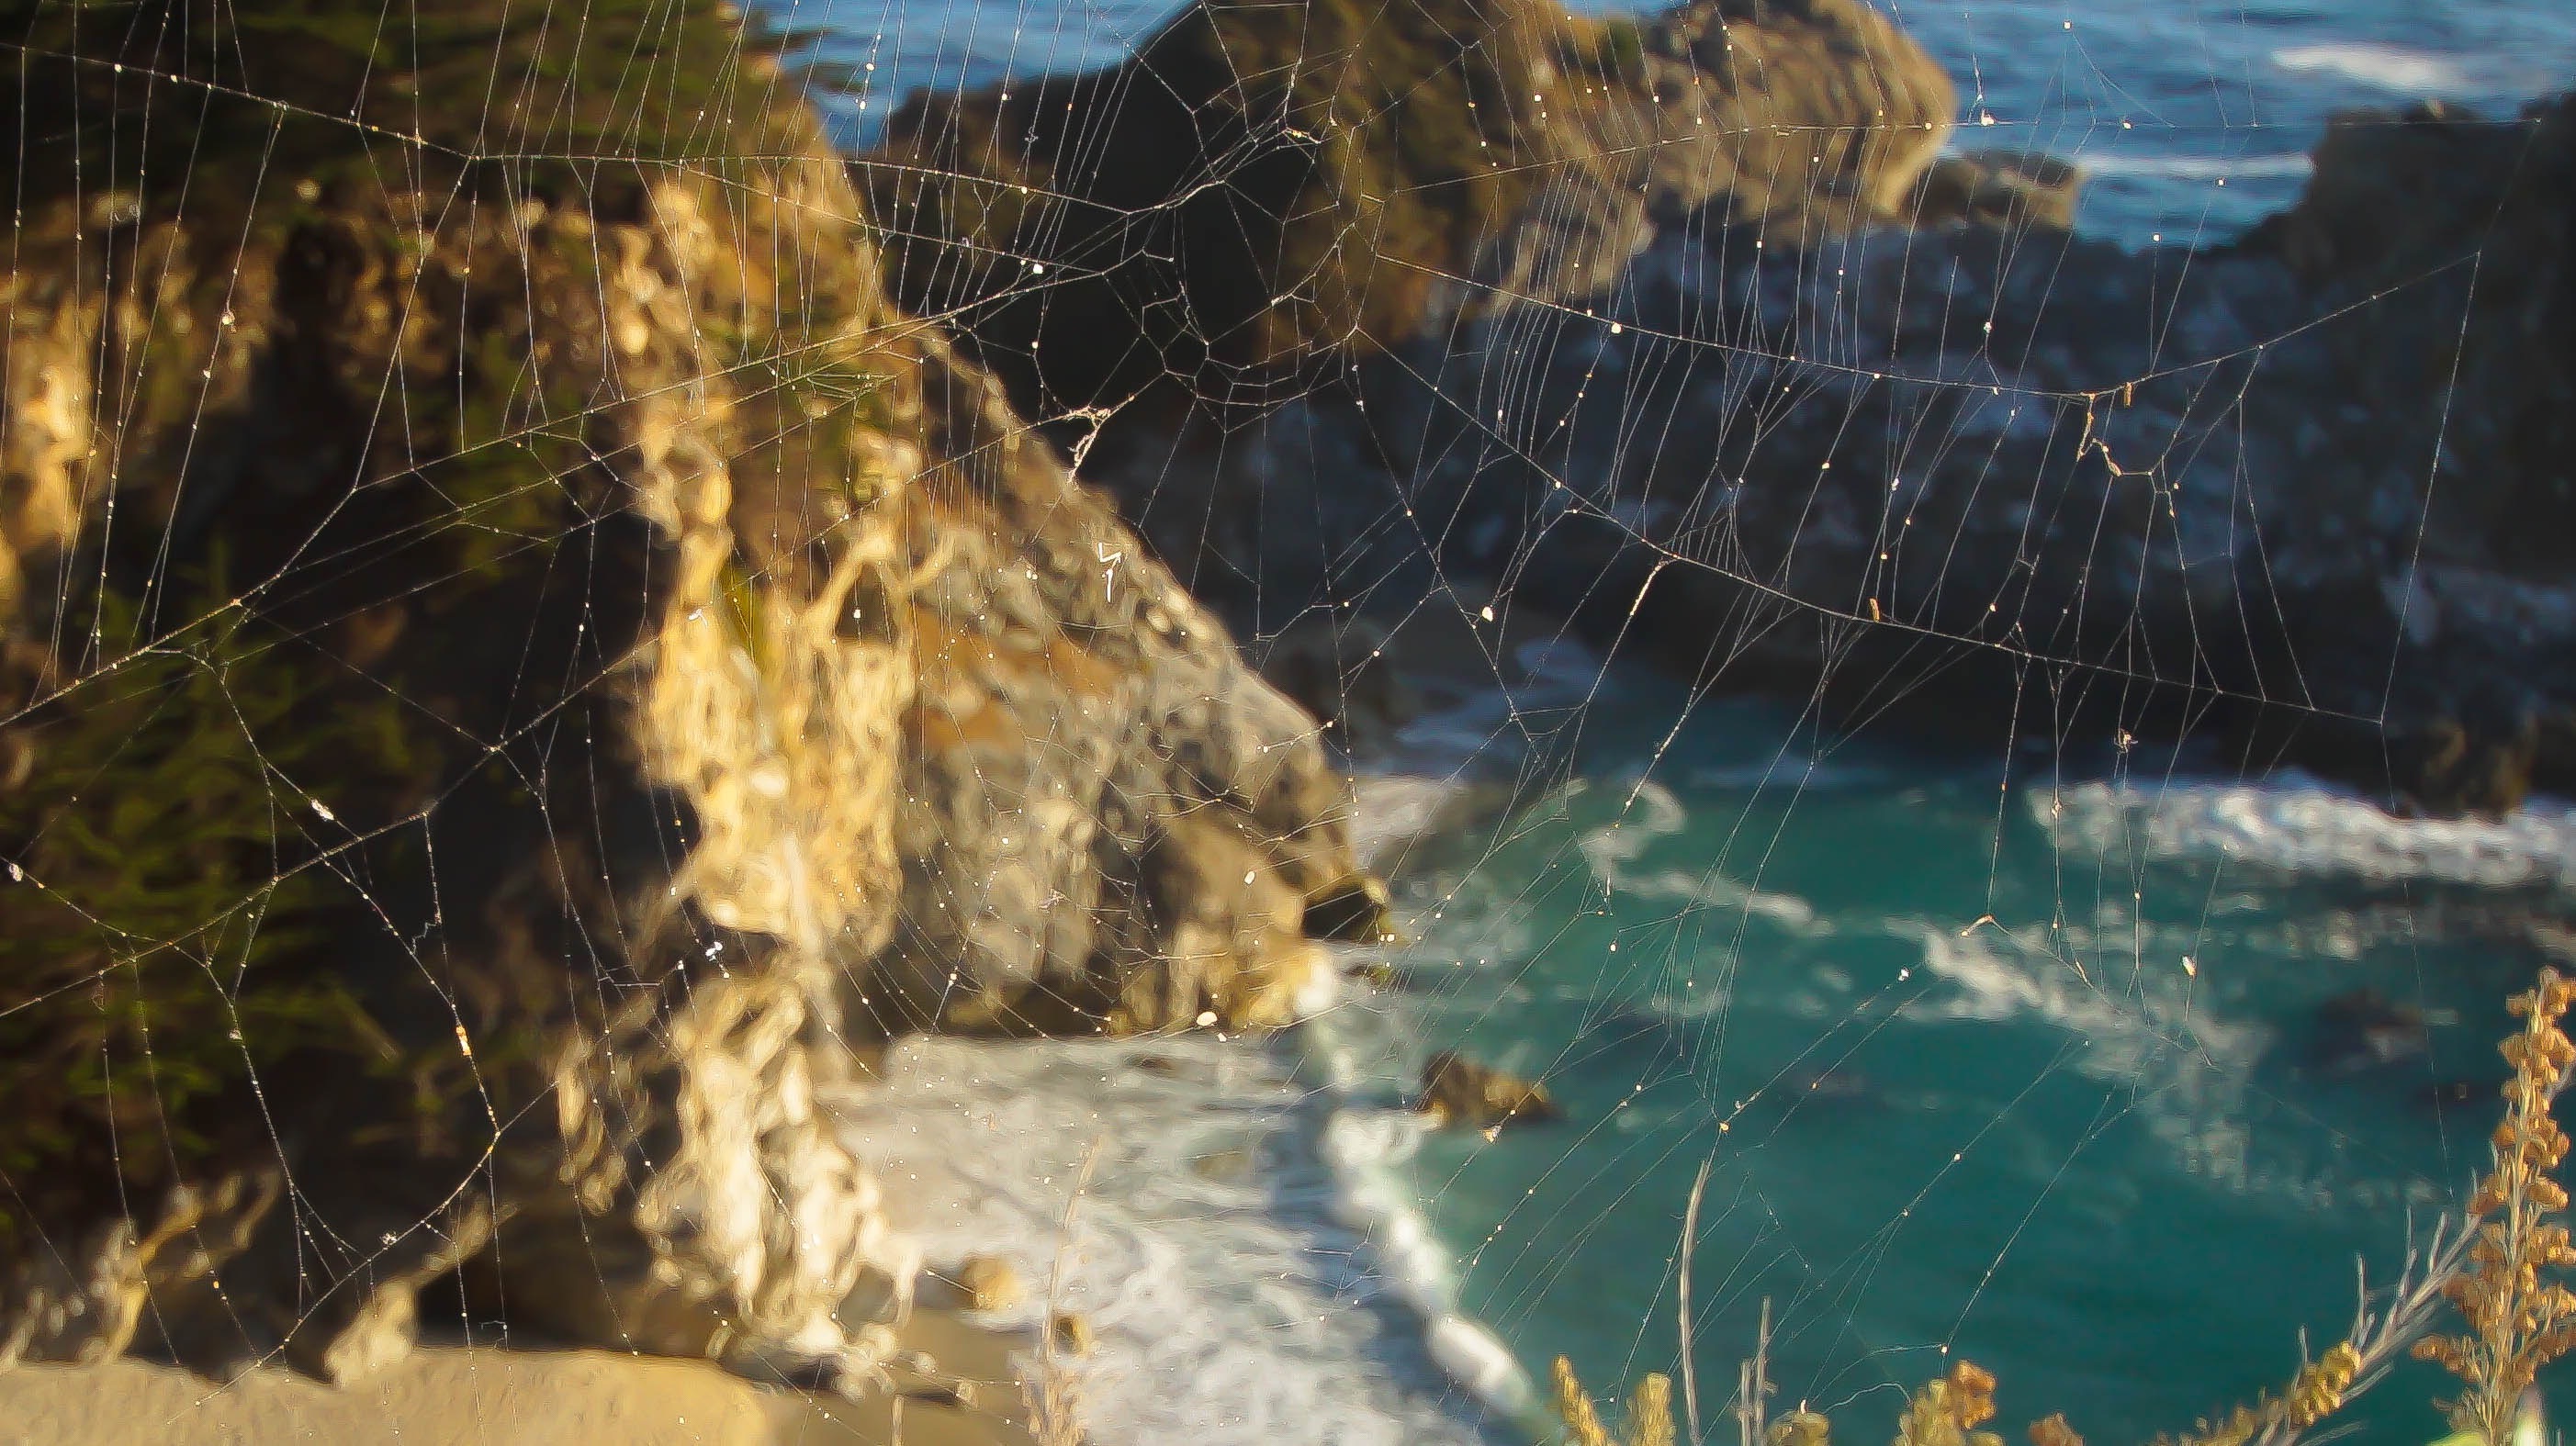
water, nature, rock, sunlight, cliff, reflection, terrain, material, geology, water feature